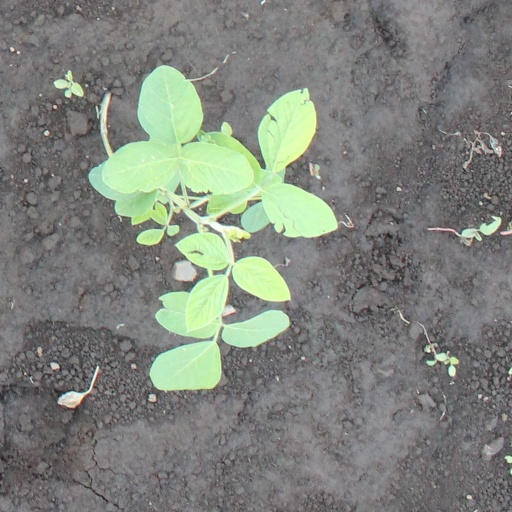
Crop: soybean